Rybnik Power Station

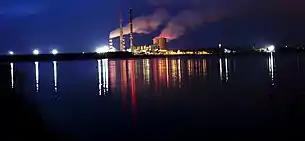
Night view of the Rybnik Power Station

Rybnik Power Station is a hard coal-fired power station at Rybnik in Poland. The power station was built in the 1970s. It has installed power generation capacity of 1,775 MW. The average annual production of electricity amounts to 9 TWh. Rybnik Power Station has two tall cooling towers and two large flue gas stacks, one with a height of and another with a height of .